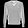
Label: Pullover